Prasanthi Nilayam

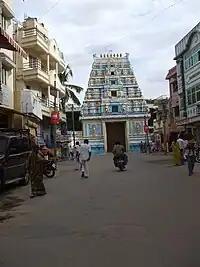
Main entrance to Prasanthi Nilayam

At the age of seventeen, Sathya Sai Baba told one devotee, "The Sai Pravesh (the advent of Sai) will transform that region into Prasanti Pradesh (a region of highest peace). There will rise a bhavan (mansion)! Lakhs of people from all over India, why only India, from all over the world, will come and wait there for Sai darshan!"